Raymond Lemaire

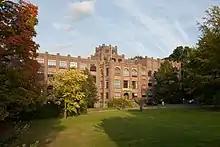
Institute of Agriculture, Heverlee

As an architect, Lemaire designed the Redemptorist church, Leuven and the Institute of Agriculture, Heverlee.